Leeds City Region

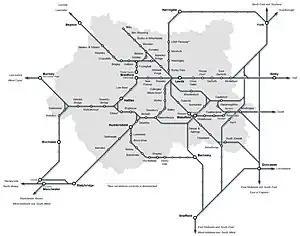
The West Yorkshire rail network

There is a large and diverse workforce of around 1.4 million and a younger than average profile in some parts of the city region, for example Bradford. The city region is home to six universities, University of Bradford, University of Huddersfield, University of Leeds, Leeds Beckett University, University of York and York St John University, which produce more than 40,000 graduates each year. The universities of Leeds and York, along with Sheffield, form the White Rose Consortium, which accounts for 86% of research spend in the region. Science City York represents a mechanism for creating an environment in which technology, skills and business can thrive together. The city region has been at the forefront of telecoms.There is a range of available employment space with a significant amount of new office space in Leeds.